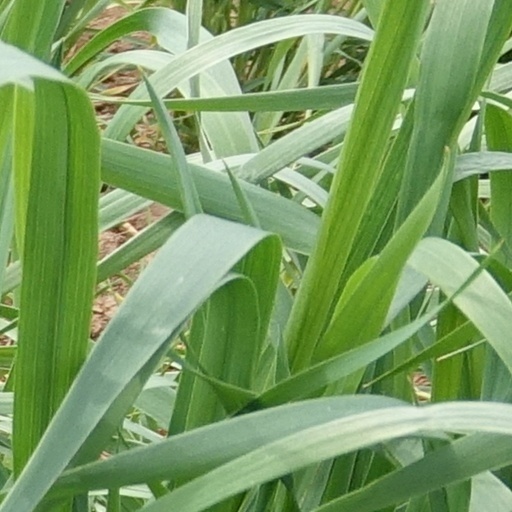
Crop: wheat